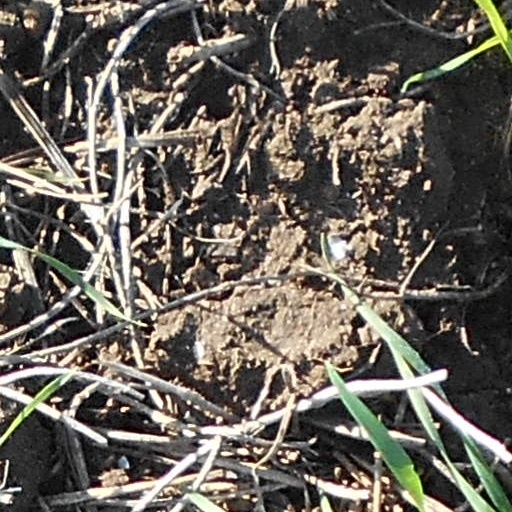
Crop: wheat